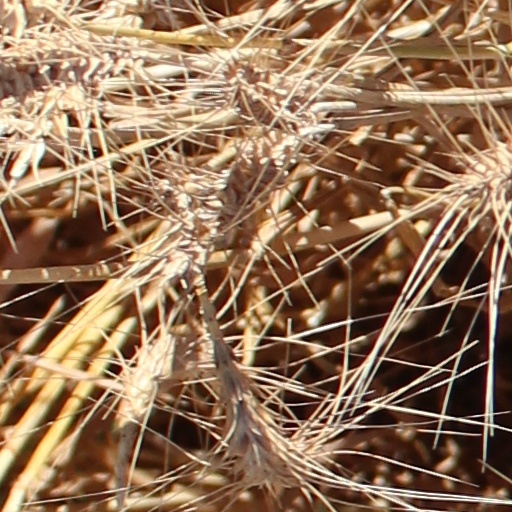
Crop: wheat